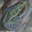
Label: frog